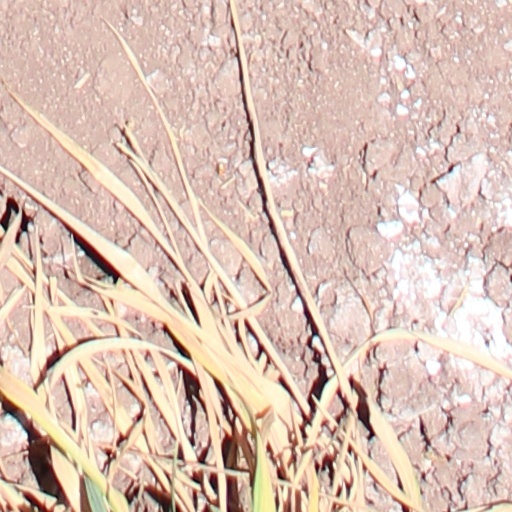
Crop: wheat